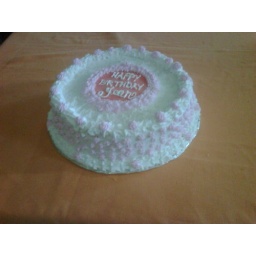
Royal icing and almond paste over fruit cake